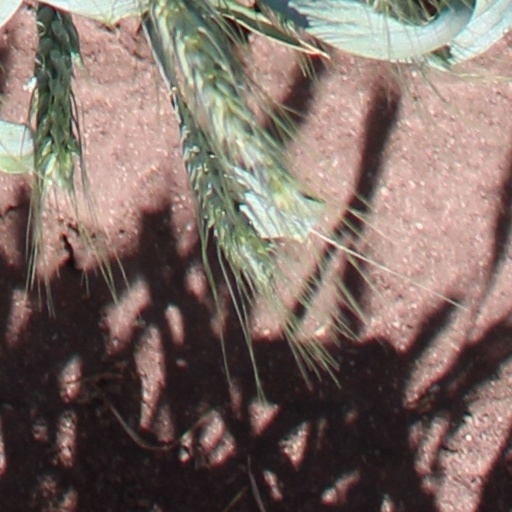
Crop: wheat